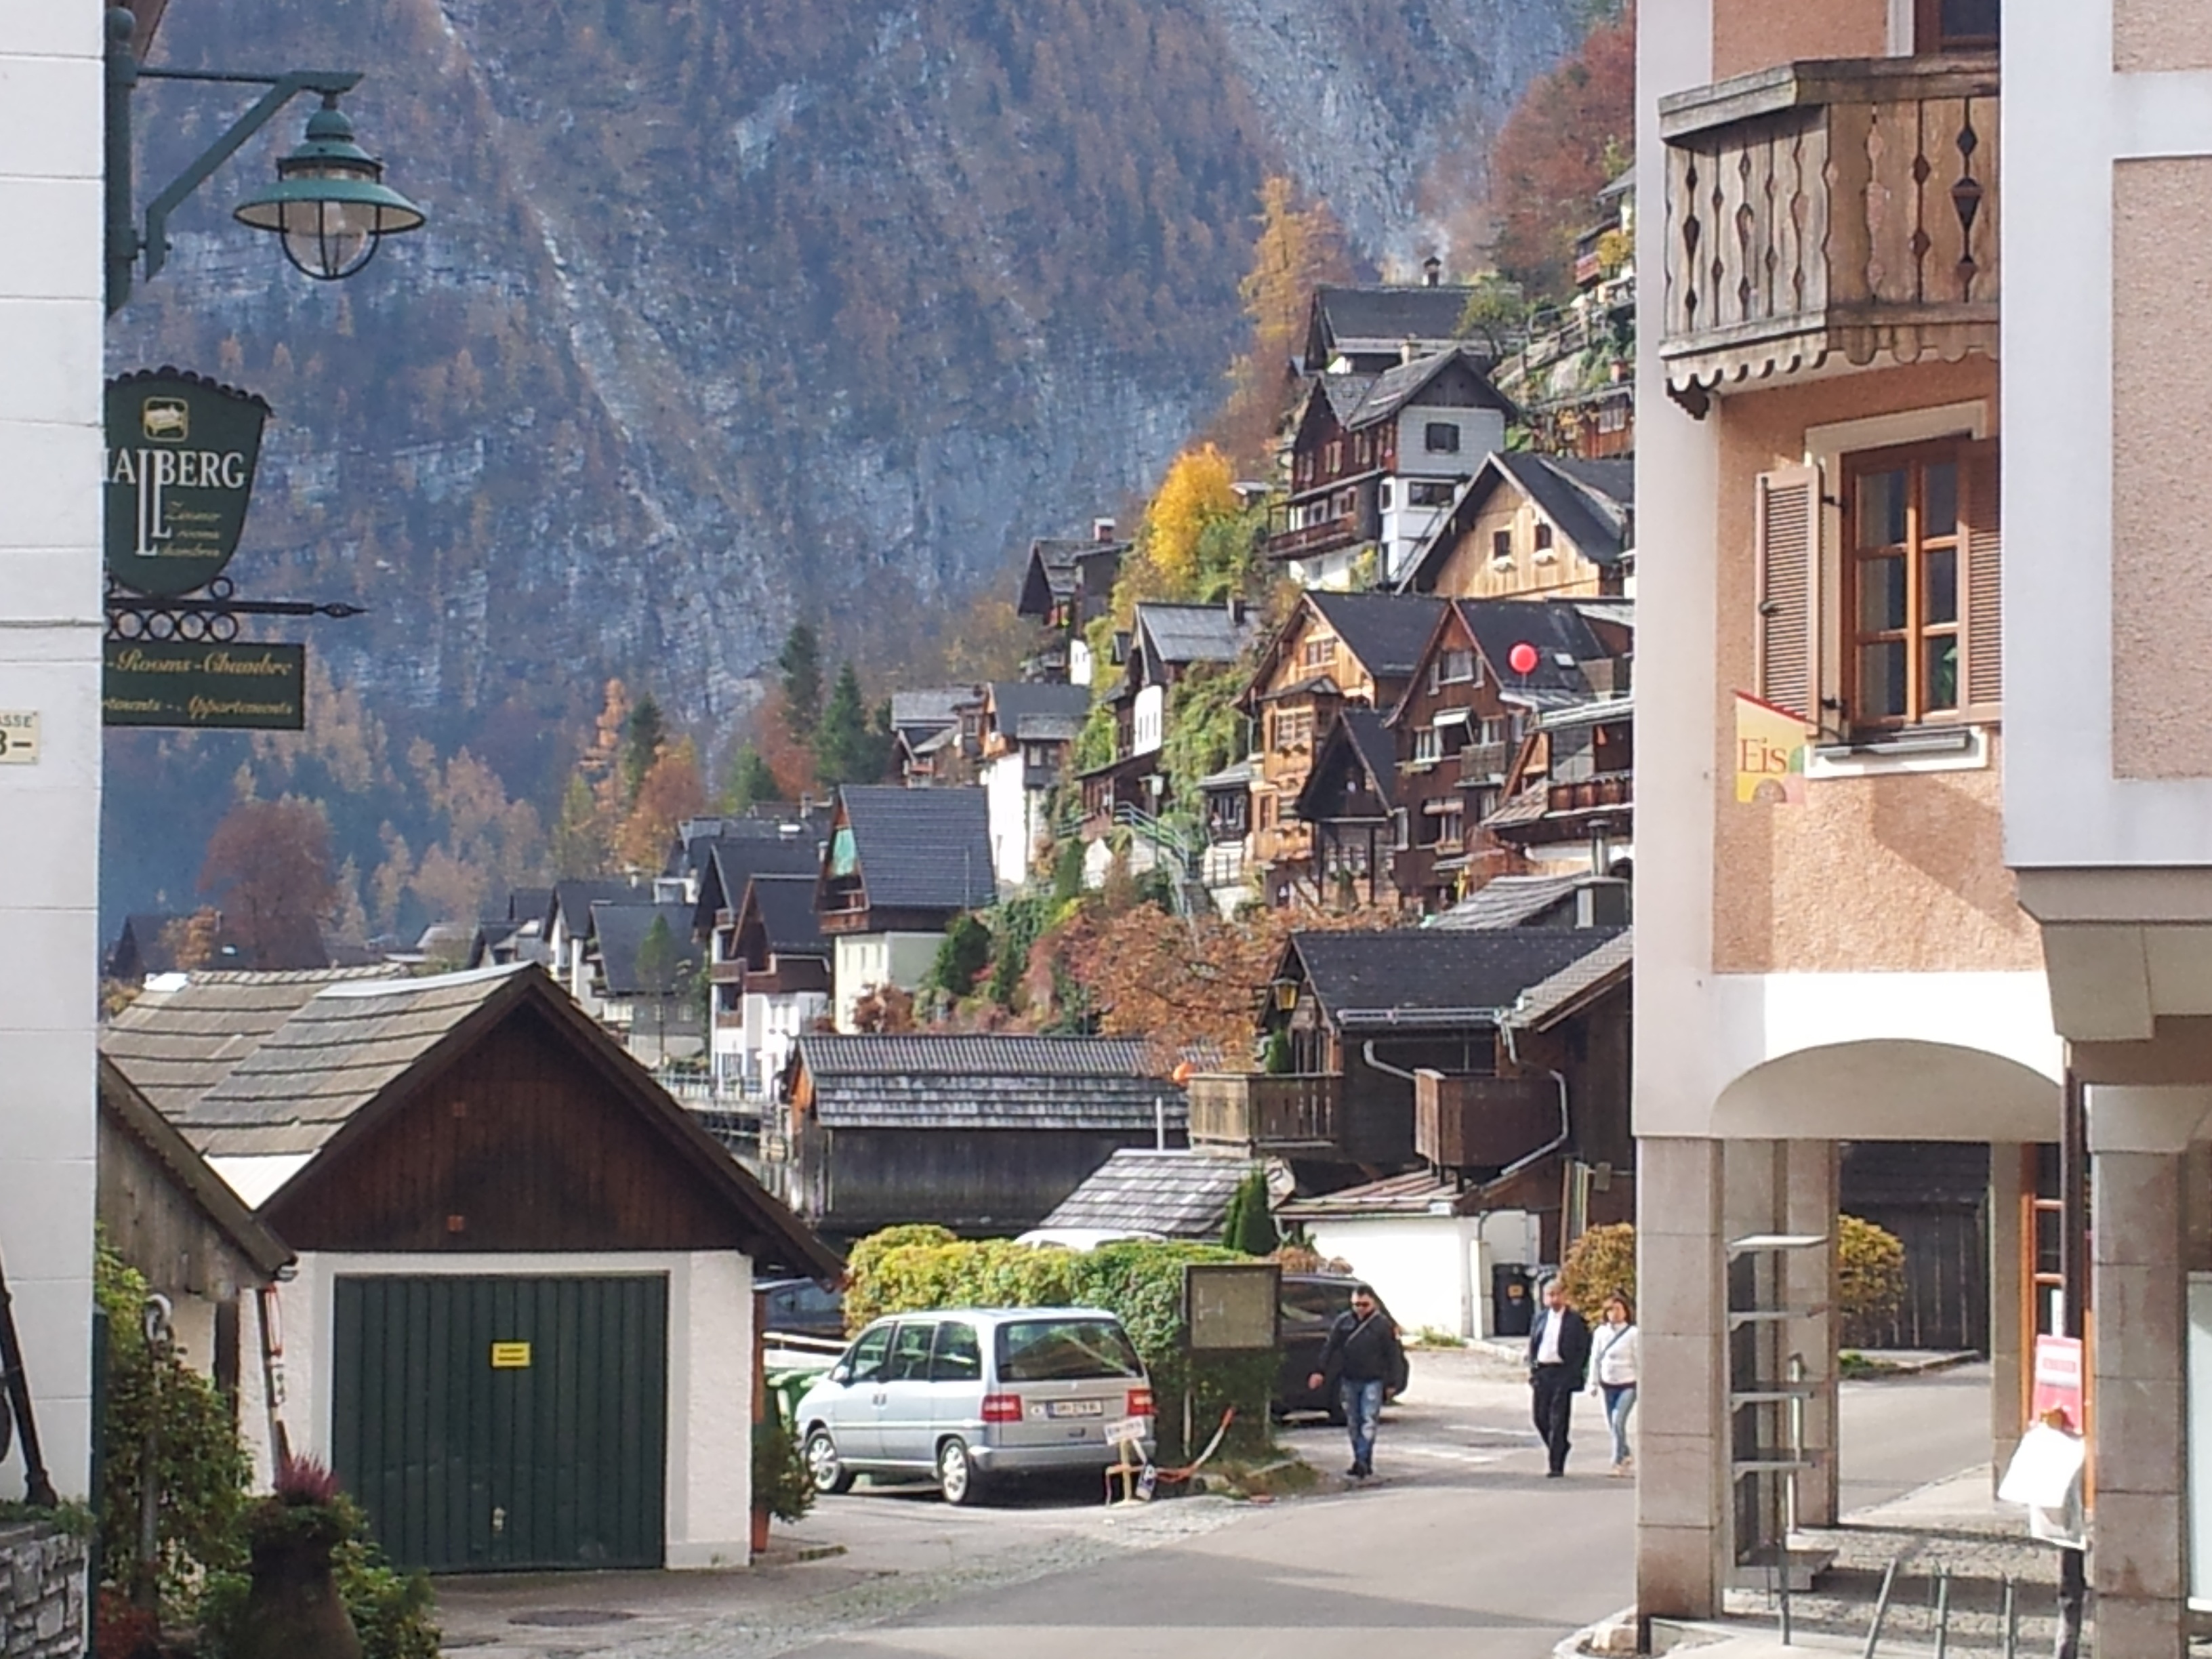
road, house, town, building, city, home, vacation, village, suburb, tourism, austria, mountains, homes, neighbourhood, residential area, hallstadt, human settlement, streeet